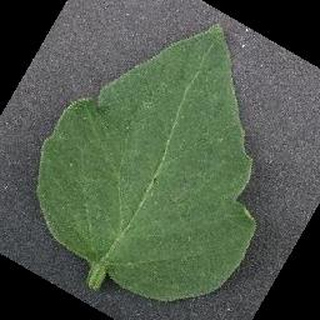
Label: healthy_tomato